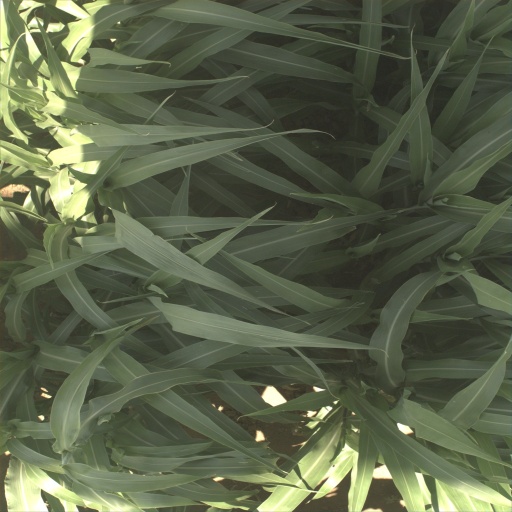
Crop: sorghum